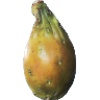
Label: Cactus fruit 1